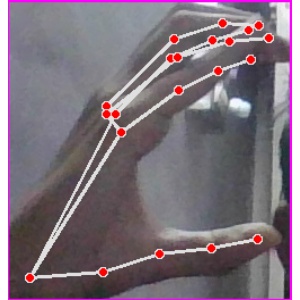
अक्षर: ऋ